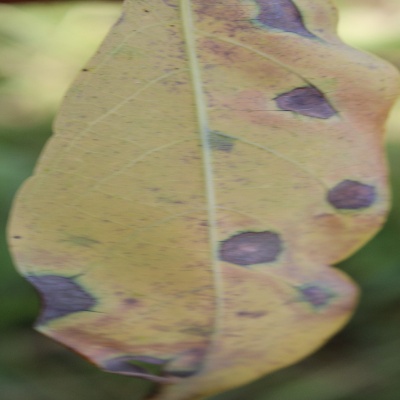
Crop: Cassava
Condition: bacterial blight